Cora Linn Daniels

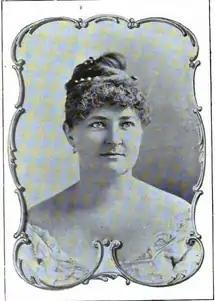
(1892)

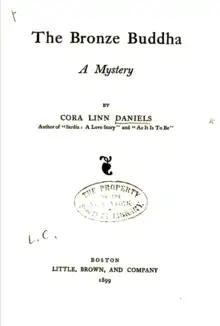
"" (1899)

Among the reviews was a notice of Elihu Vedder's "The philosophy of Omar Khayyam, the astronomer poet of Persia", which was reproduced in a pamphlet, which, being sent to Rome, was pronounced by Vedder the most comprehensive and excellent review that had been produced. Constantly contributing to a number of publications, her first novel, "Sardia" (Boston, 1891), was successful. "" (University Press, 1899) was dedicated to her brother, Abraham.